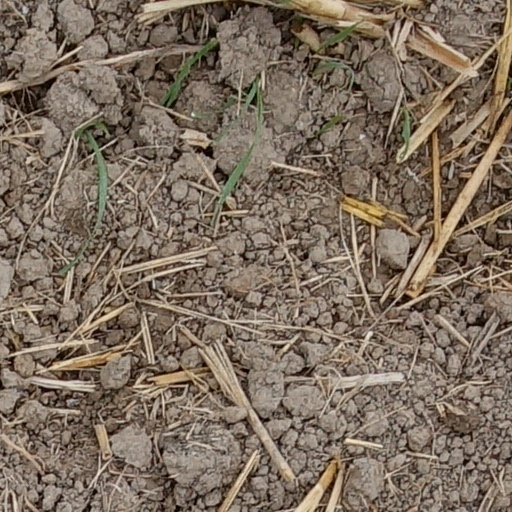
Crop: wheat